Thiago Carpini

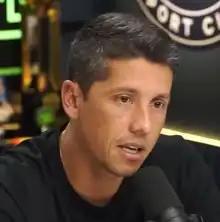
Carpini in 2023

Thiago Carpini Barbosa (born 16 July 1984), is a Brazilian professional football coach and former player who played as a defensive midfielder.